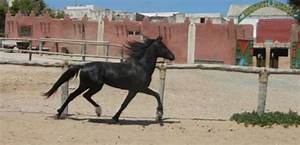
Label: cavallo